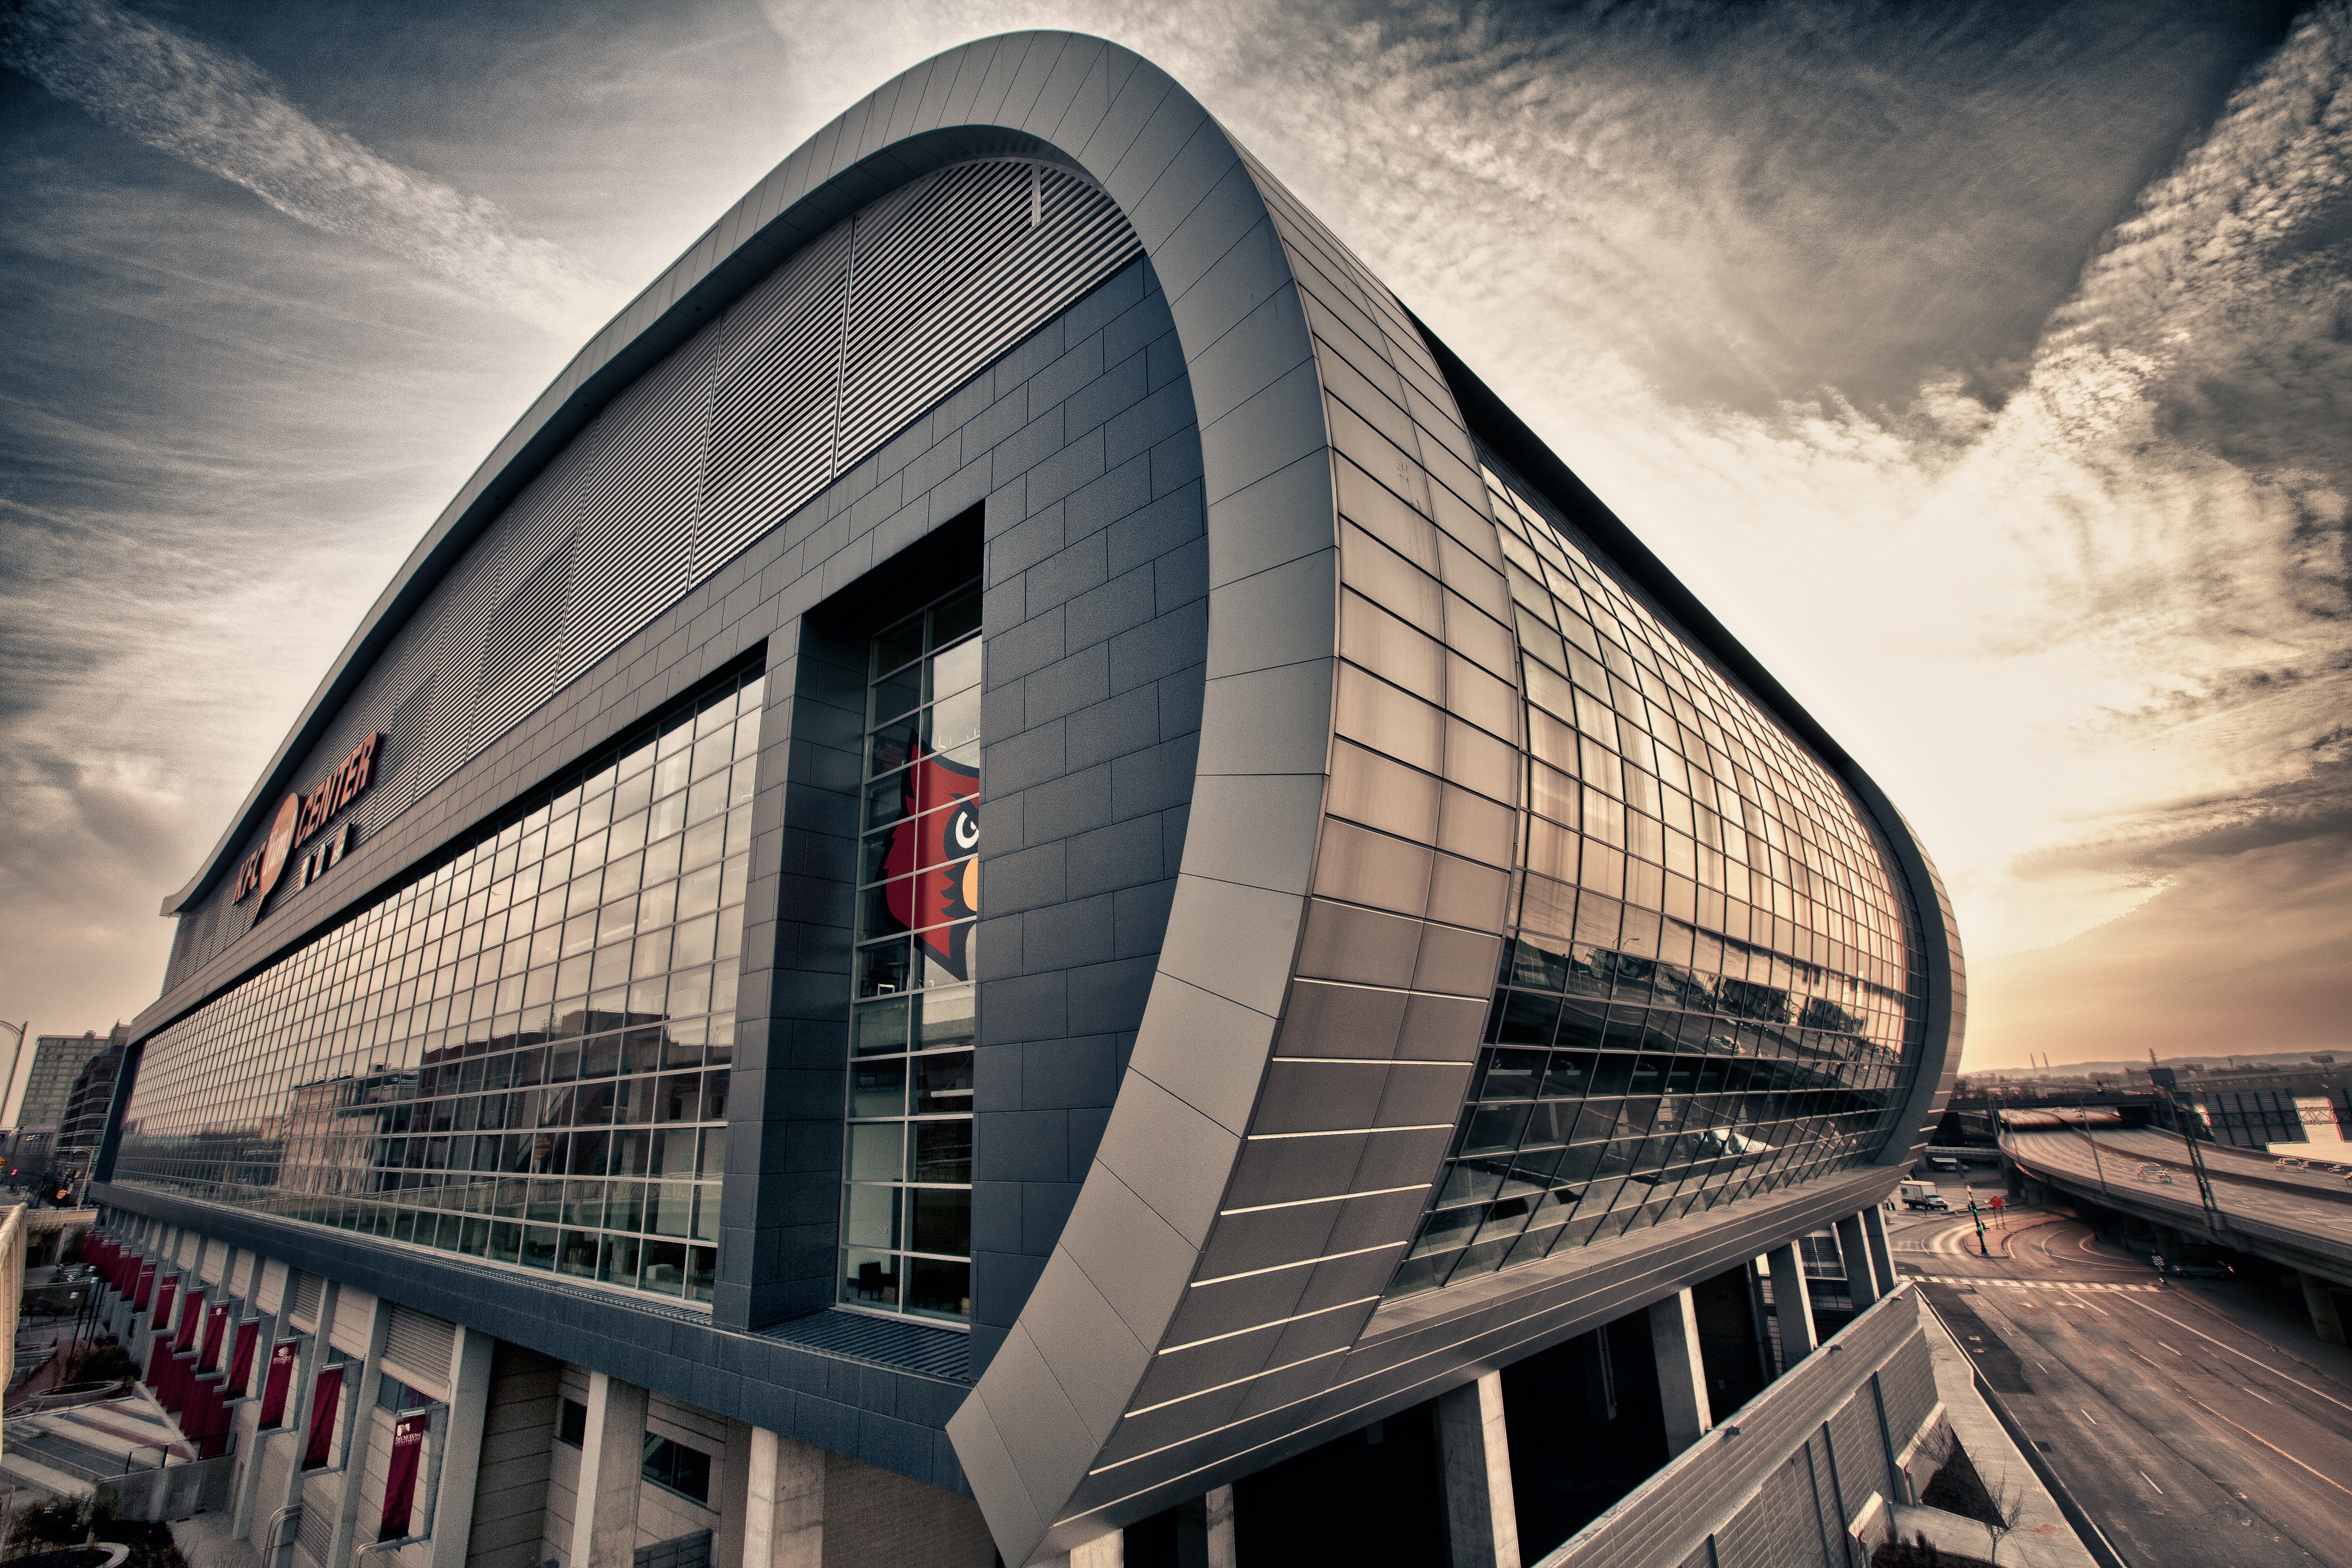
architecture, structure, transport, reflection, landmark, facade, stadium, public transport, arena, headquarters, urban area, sport venue